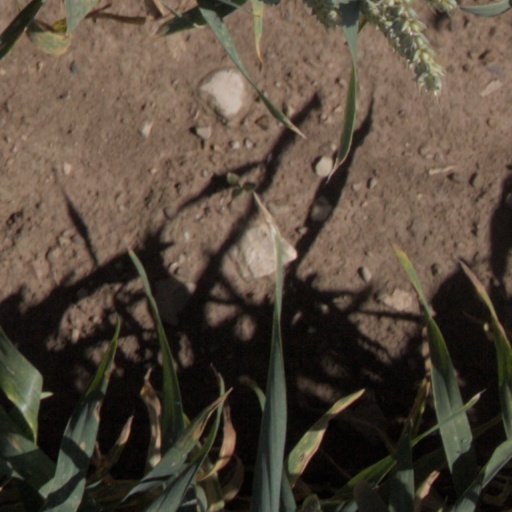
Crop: wheat